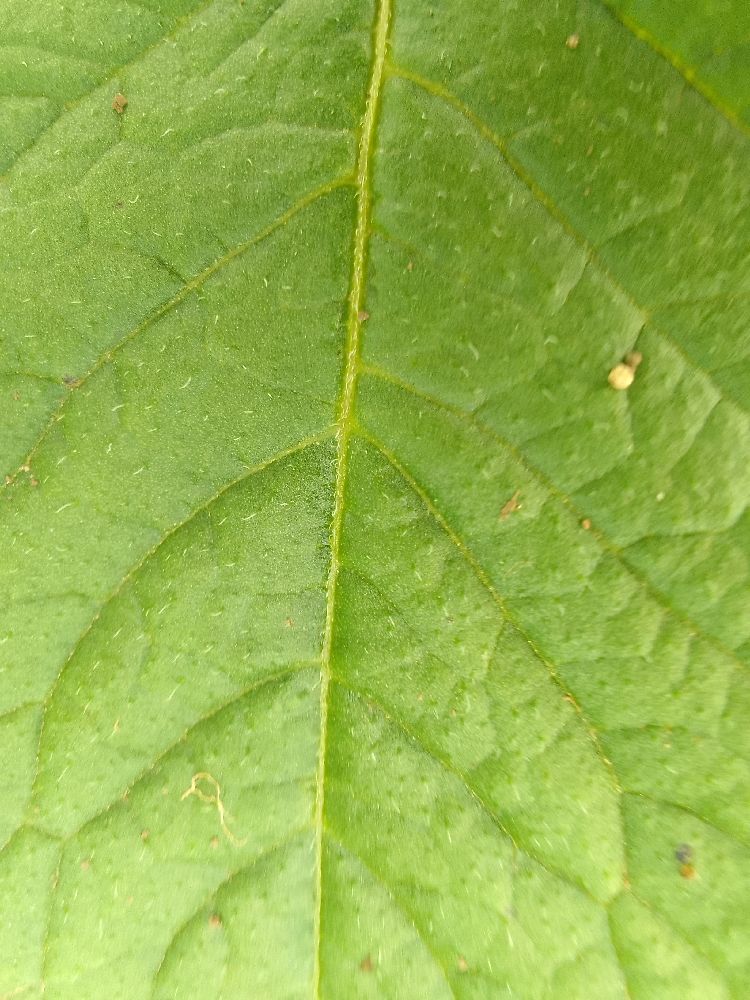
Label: Healthy